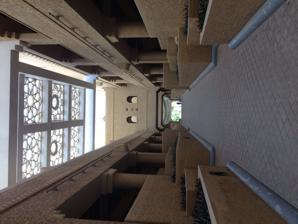
Building: Al Kindi Plaza
Country: Saudi Arabia
Year built: 1986
Market square in Riyadh, Saudi Arabia Al-Kindi Plaza Market square Arabic : ساحة الكندي Alleyways of al-Kindi Plaza, 2013 Design Beeah Group Construction 1981 Opening date 1986 Area 26,000 square metres (2.6 ha) Dedicated to Al-Kindi Owner Royal Commission for Riyadh City Location Diplomatic Quarter Riyadh , Saudi Arabia Al-Kindi Plaza Coordinates: 24°40′55″N 46°37′23″E / 24.68194°N 46.62306°E / 24.68194; 46.62306 Al-Kindi Plaza ( Arabic : ساحة الكندي , lit. 'Al-Kindi Square'), or Al-Kindi Square , is a multipurpose market square in Diplomatic Quarter , Riyadh , Saudi Arabia , located next to the Cultural Palace. Completed in 1986, it is named after the 9th century Arab philosopher and polymath Abu Yusuf al-Kindi . It contains the Hayy Assafarat Grand Mosque , a library, garden, courtyard and the offices of the Royal Commission for Riyadh City and the MiSK Foundation . Overview In 1975, the Saudi government announced plans to relocate the headquarters of the country's foreign ministry from Jeddah to Riyadh and intended to construct a new enclave in northwest of the capital, known as the Diplomatic Quarter in order to house foreign diplomatic missions. The Al-Kindi Plaza was inaugurated in 1986 to cater the needs of the residents of Diplomatic Quarter , incorporating traditional Najdi architecture with modern materials. In 1989, it became a recipient of the Aga Khan Award for Architecture . The market square contains a Friday mosque , which was built between 1983 and 1986, triangular public square , book galleries, garden and government offices complex. It is located opposite to the headquarters of the Ministry of Tourism . The central mosque is one of the salient features of the plaza that represents the strong traditional links between religion and public services. The plaza's landscaping consists of shaded arcades, small fountains and other water elements, and planters. Modern imported technology was used to build the Al-Kindi Plaza. Reinforced concrete was used in the framed system with hollow concrete blocks for the infill; precast slabs were also used in certain parts of the building. Insulated tiled roofs and suspended ceiling complete the modern look. However, by using stucco spray on metal lath, the traditional Najdi facade of mud plaster finish on adobe (mud-brick) was preserved as a design feature. Imported marble tiles were used for flooring in the public spaces in addition to local cement. Al-Kindi Plaza usually gets crowded during weekends, religious festivities such as Eid al-Fitr , Eid al-Adha and public holidays such as Saudi National Day and Saudi Founding Day besides other organized events and celebrations. References